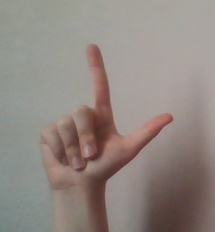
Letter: laam